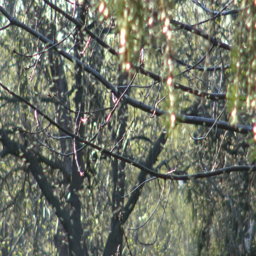
swarm of mosquitoes flying between trees in the park in spring